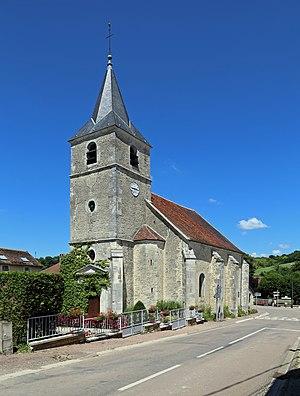
Saulcy (département de l'Aube, France)